Rudolf von Scheliha

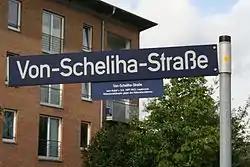
Von-Scheliha-Straße in Hamburg-Neuallermöhe

In West German historiography, in particular by the German historians Hans Rothfels, Peter Hoffman and the Dutch historian , von Scheliha was not seen as a resistance fighter but as a spy for the Soviet services. In the process, the acts of interrogation and the Gestapo records continued to be uncritically classified as "sources" that were adopted by journalists and historians, to which former Nazi prosecutors such as Manfred Roeder and , the former president of the Second Senate of the Reichskriegsgericht, contributed after 1945.